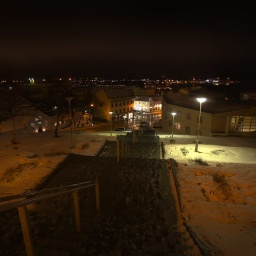
Akureyri, seen down the steps from the church with the old office building of the once infamous KEA in Akureyri - Eyjafjordur.